Guarded Domains of Iran

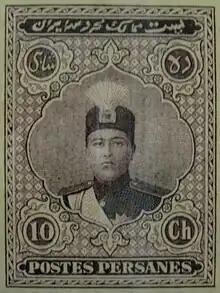
Stamp of Ahmad Shah Qajar. The term "the Guarded Domains of Iran" is visible on the top of the stamp

The Guarded Domains of Iran ("Mamâlek-e Mahruse-ye Irân"), or simply the Domains of Iran ("Mamâlek-e Irân") and the Guarded Domains ("Mamâlek-e Mahruse"), was the common and official name of Iran from the Safavid era until the early 20th century.